Battle of South Mountain

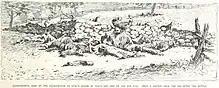
Confederate dead at Fox's Gap at Crossroads by Wise House

At the southernmost point of the battle, near Burkittsville, Confederate cavalry and a small portion of Maj. Gen. Lafayette McLaws's division defended Brownsville Pass and Crampton's Gap. McLaws was unaware of the approach of 12,000 Federals and had only 500 men under Col. William A. Parham thinly deployed behind a three-quarter-mile-long stone wall at the eastern base of Crampton's Gap. Franklin spent three hours deploying his forces. A Confederate later wrote of a "lion making exceedingly careful preparations to spring on a plucky little mouse."